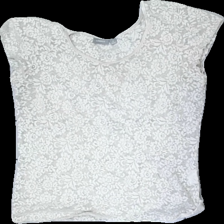
View: front
Type: Top
Category: Ladies
Brand: Lindex
Colors: Beige
Material: 100% Polyester
Pattern: Lace
Cut: C-collar, Tight
Season: All
Price range: 50-100
Recommended usage: Reuse